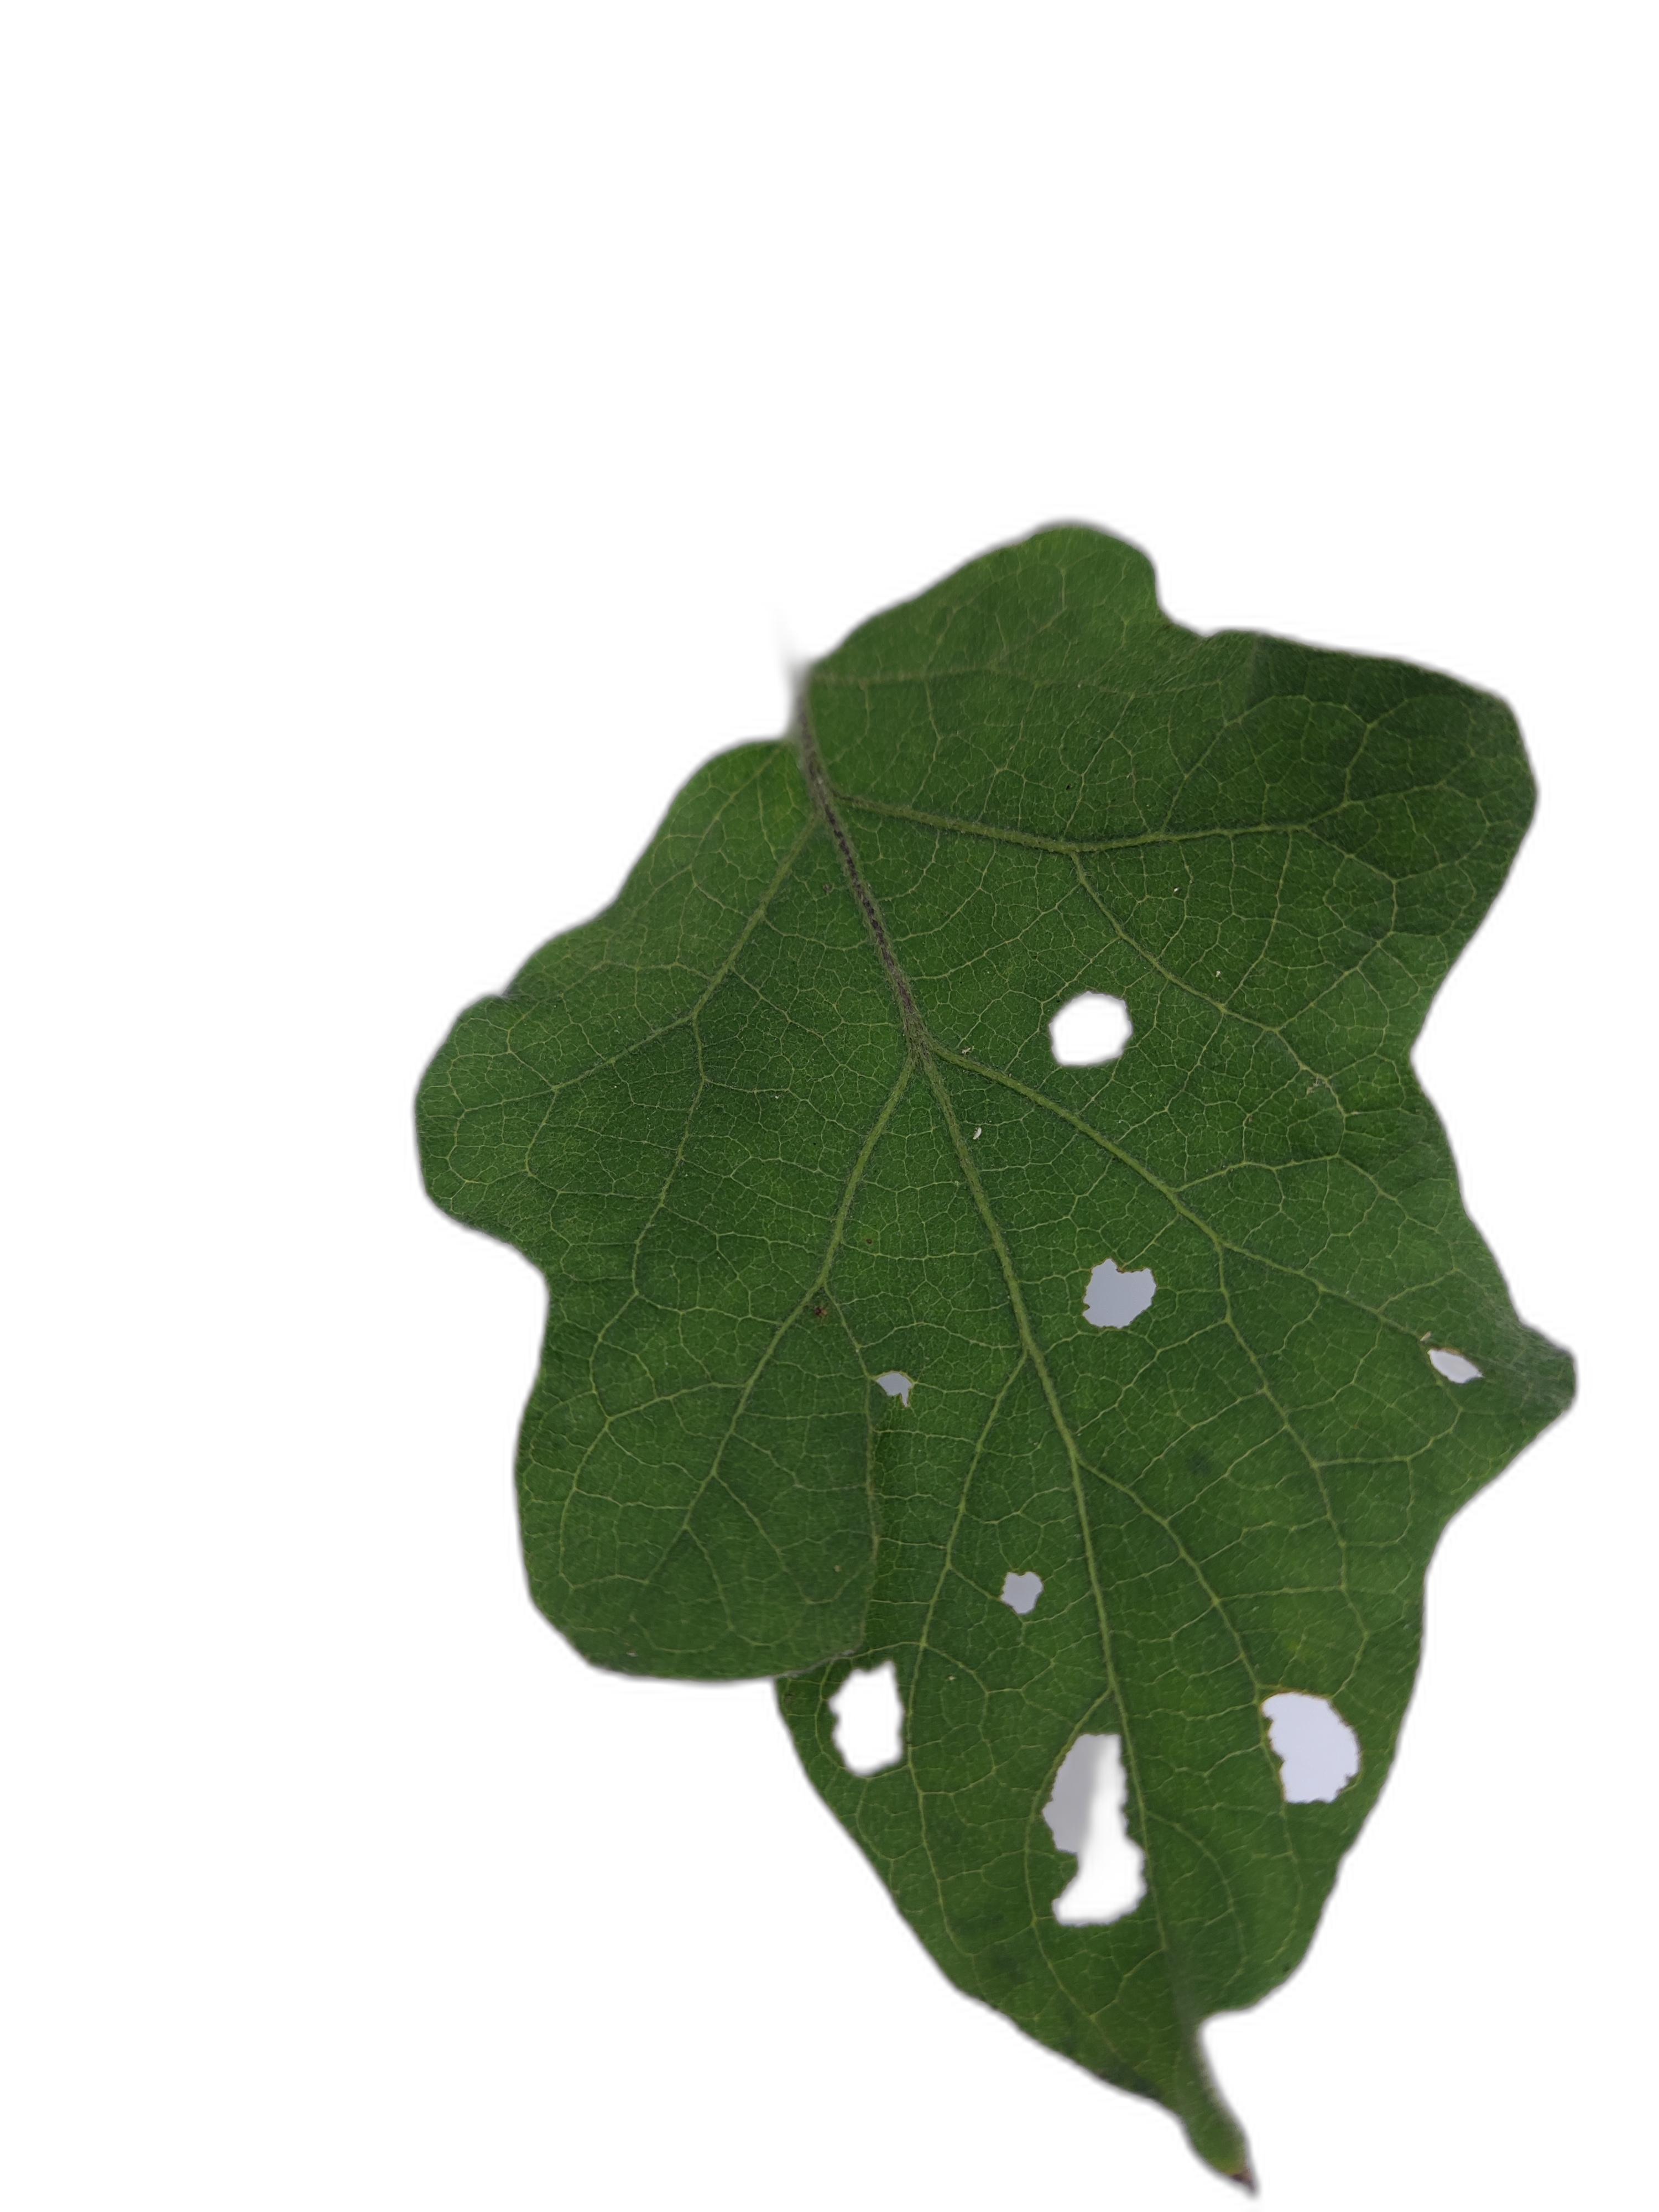
Label: Insect Pest Disease